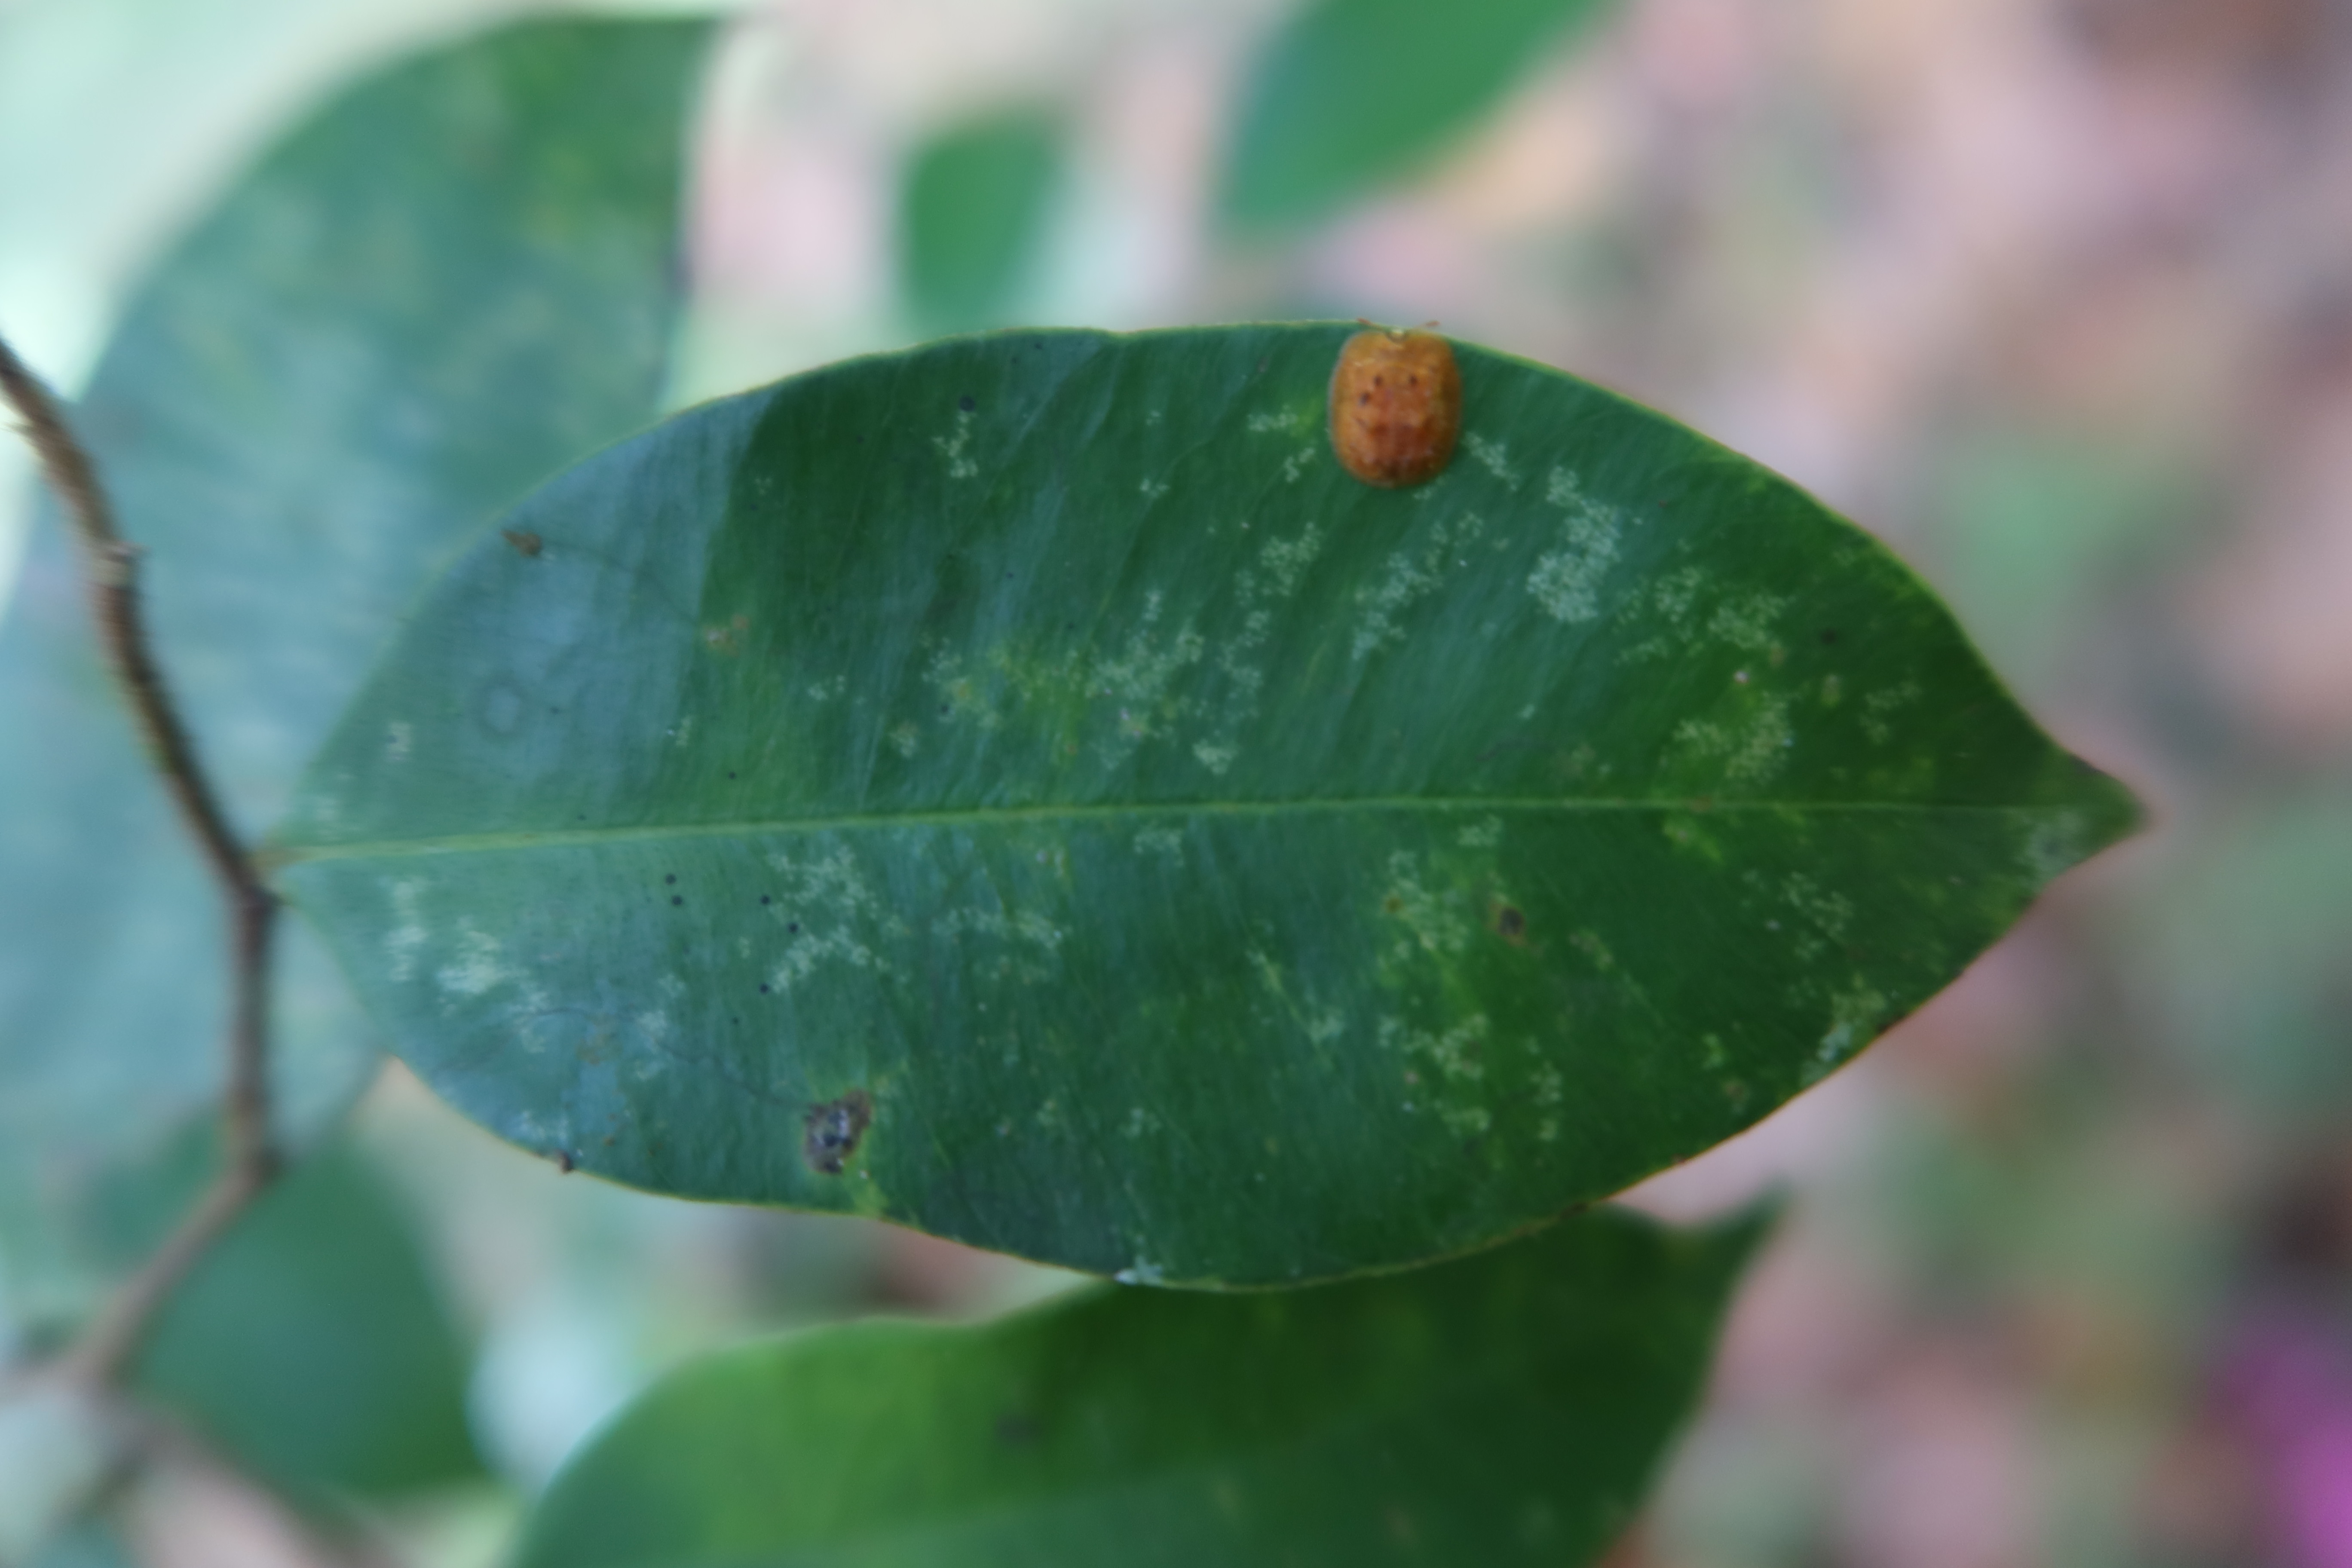
Label: Black spots